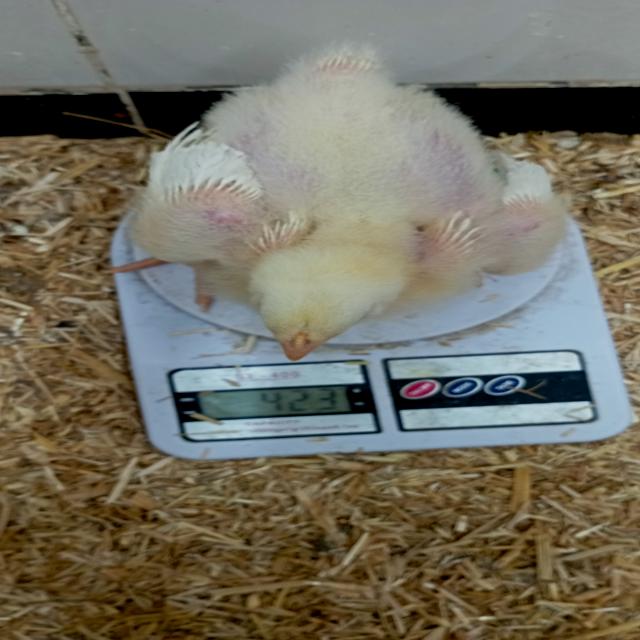
Weight: 423 g